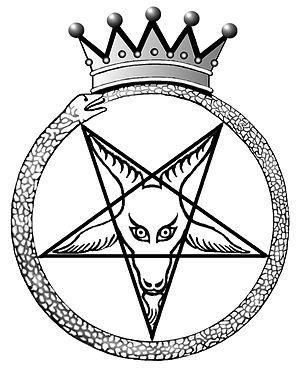
L’ouroboros est un dessin ou un objet représentant un serpent ou un dragon qui se mord la queue. Il s'agit d'un mot de grec ancien, οὐροϐόρος / ourobóros, latinisé sous la forme uroborus qui signifie littéralement « qui se mord la queue ».